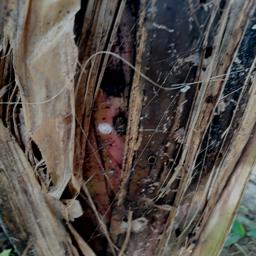
Label: BACTERIAL SOFT ROT